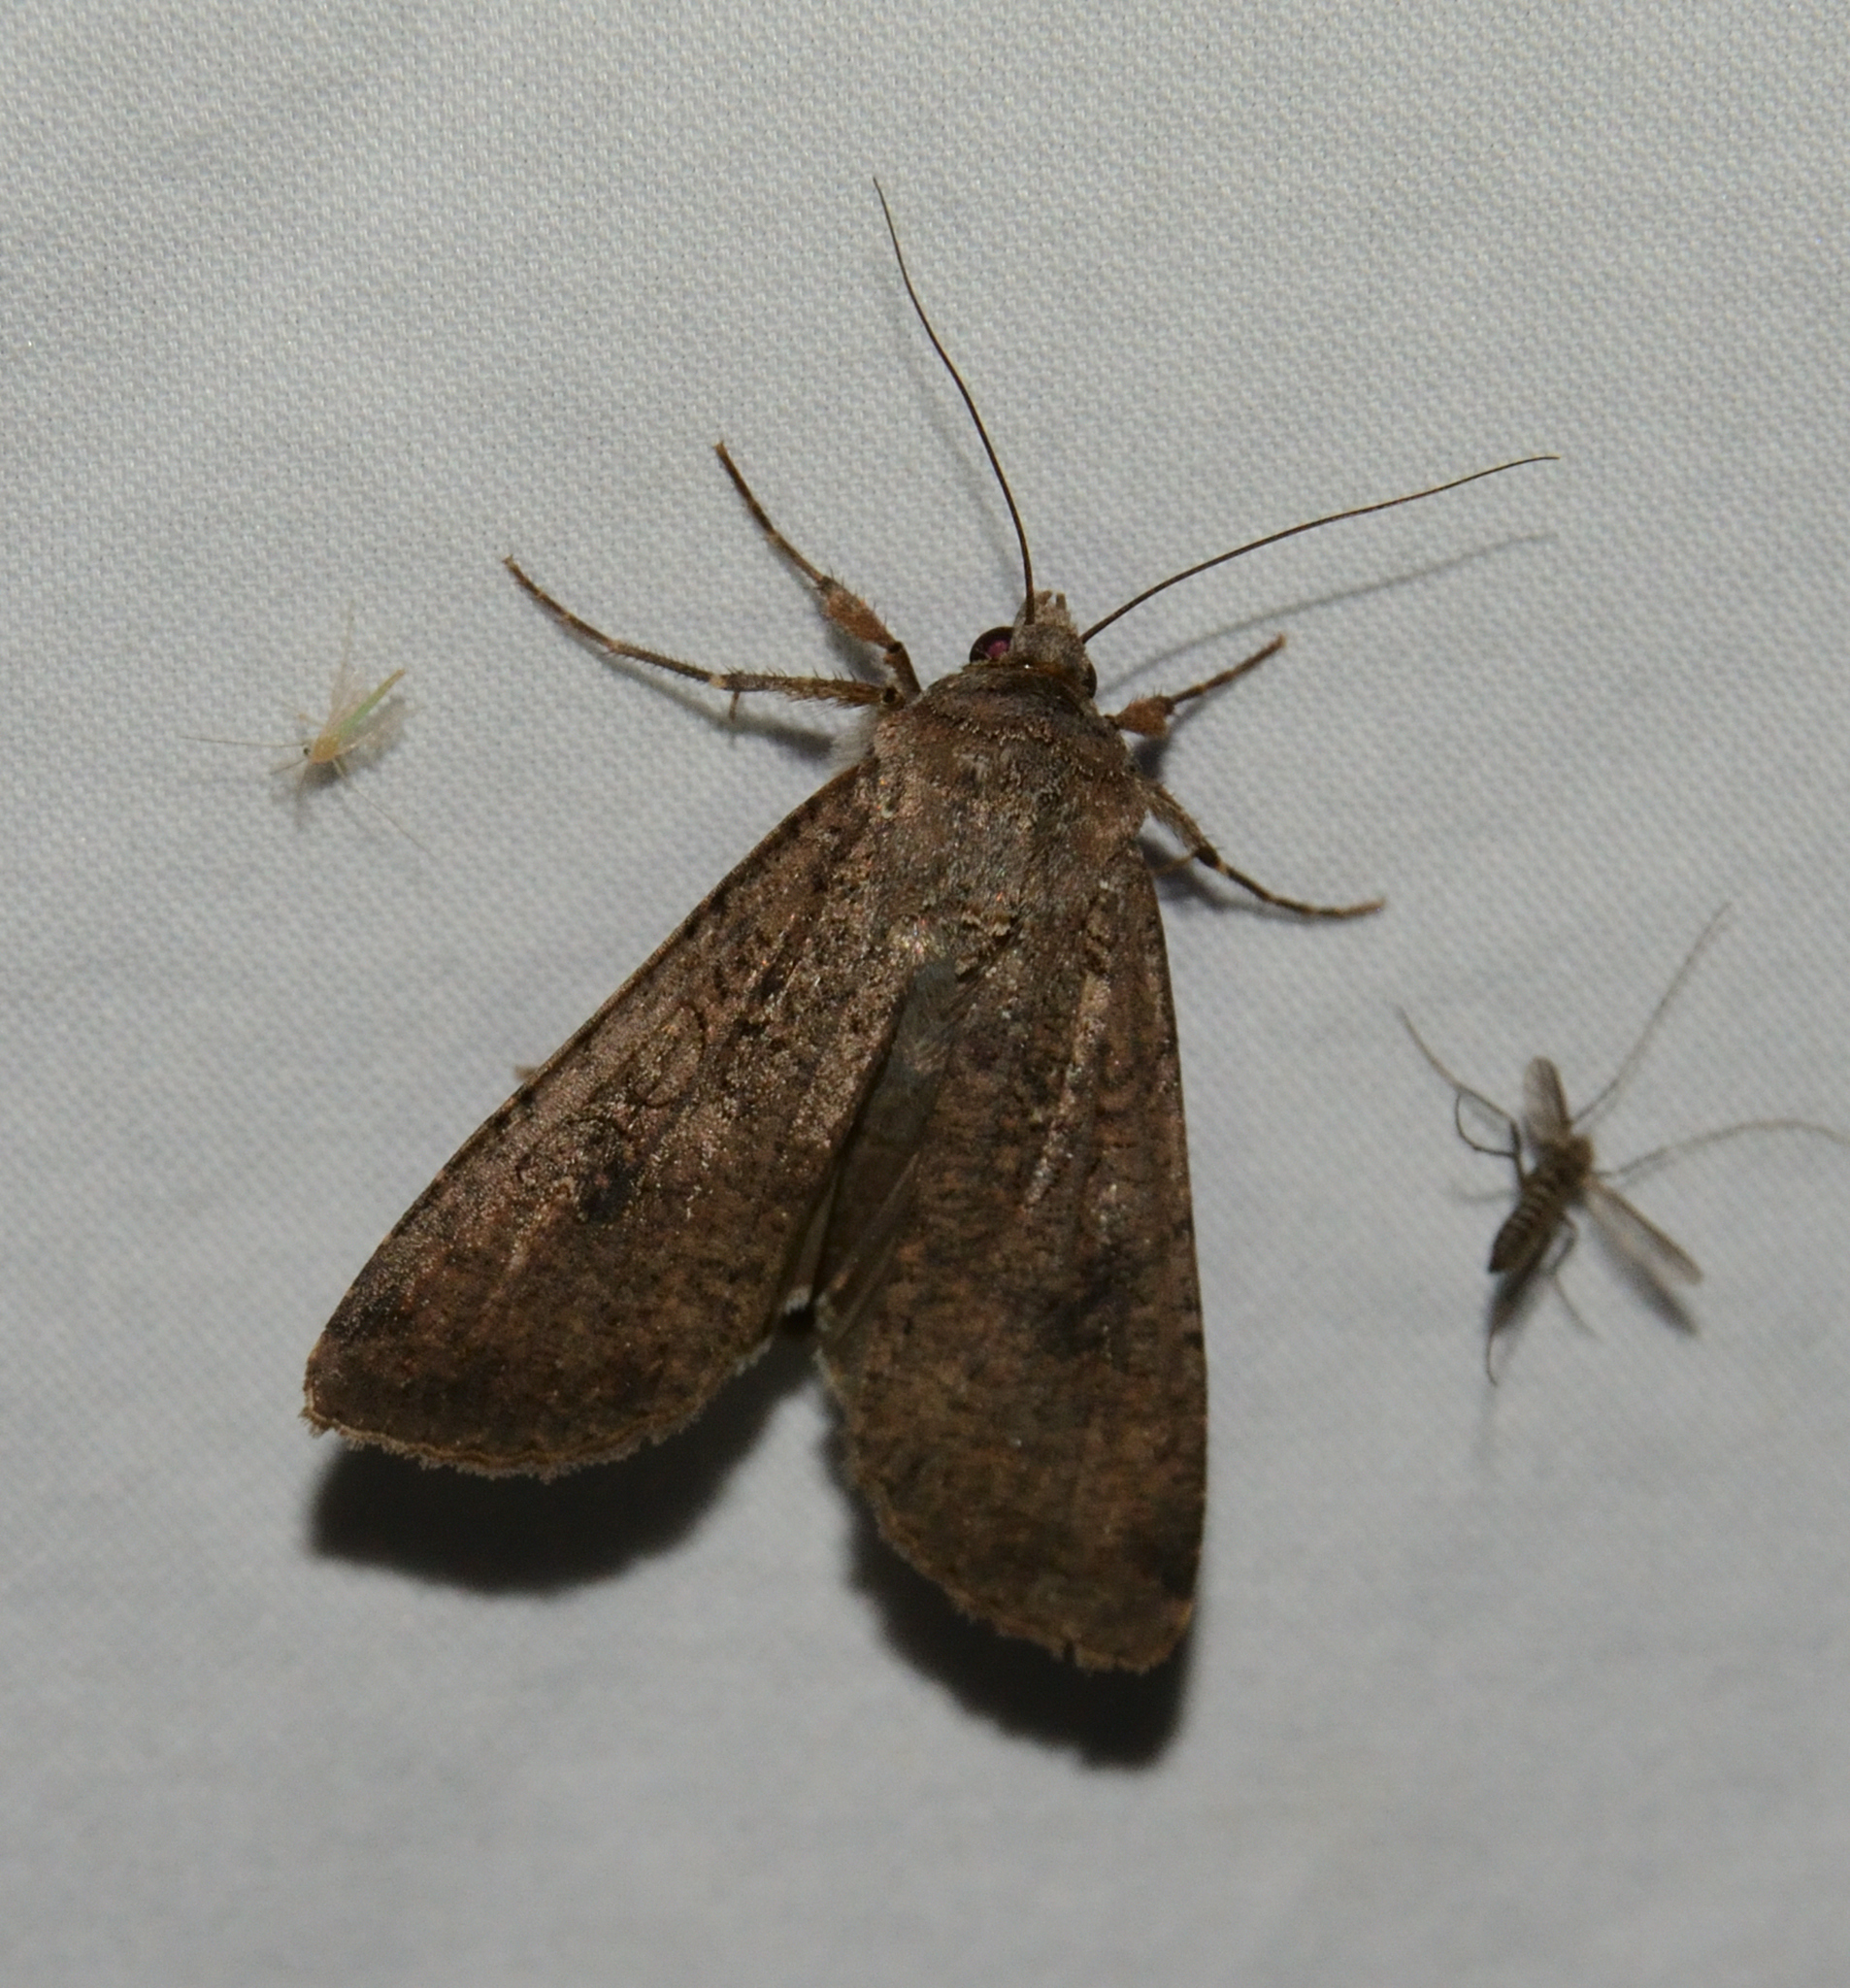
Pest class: cutworms